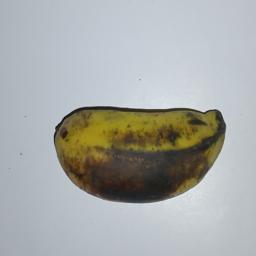
Banana variety: Champa Kola